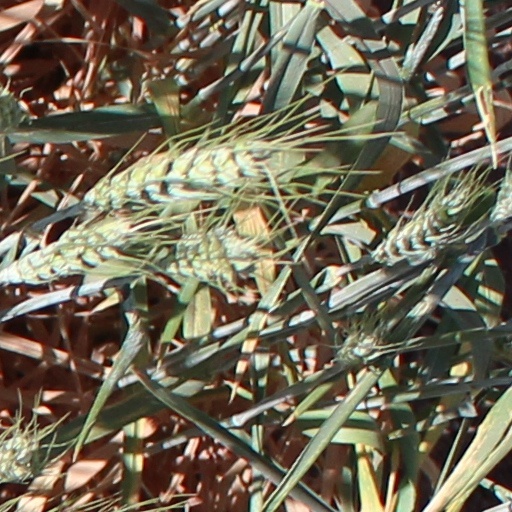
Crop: wheat